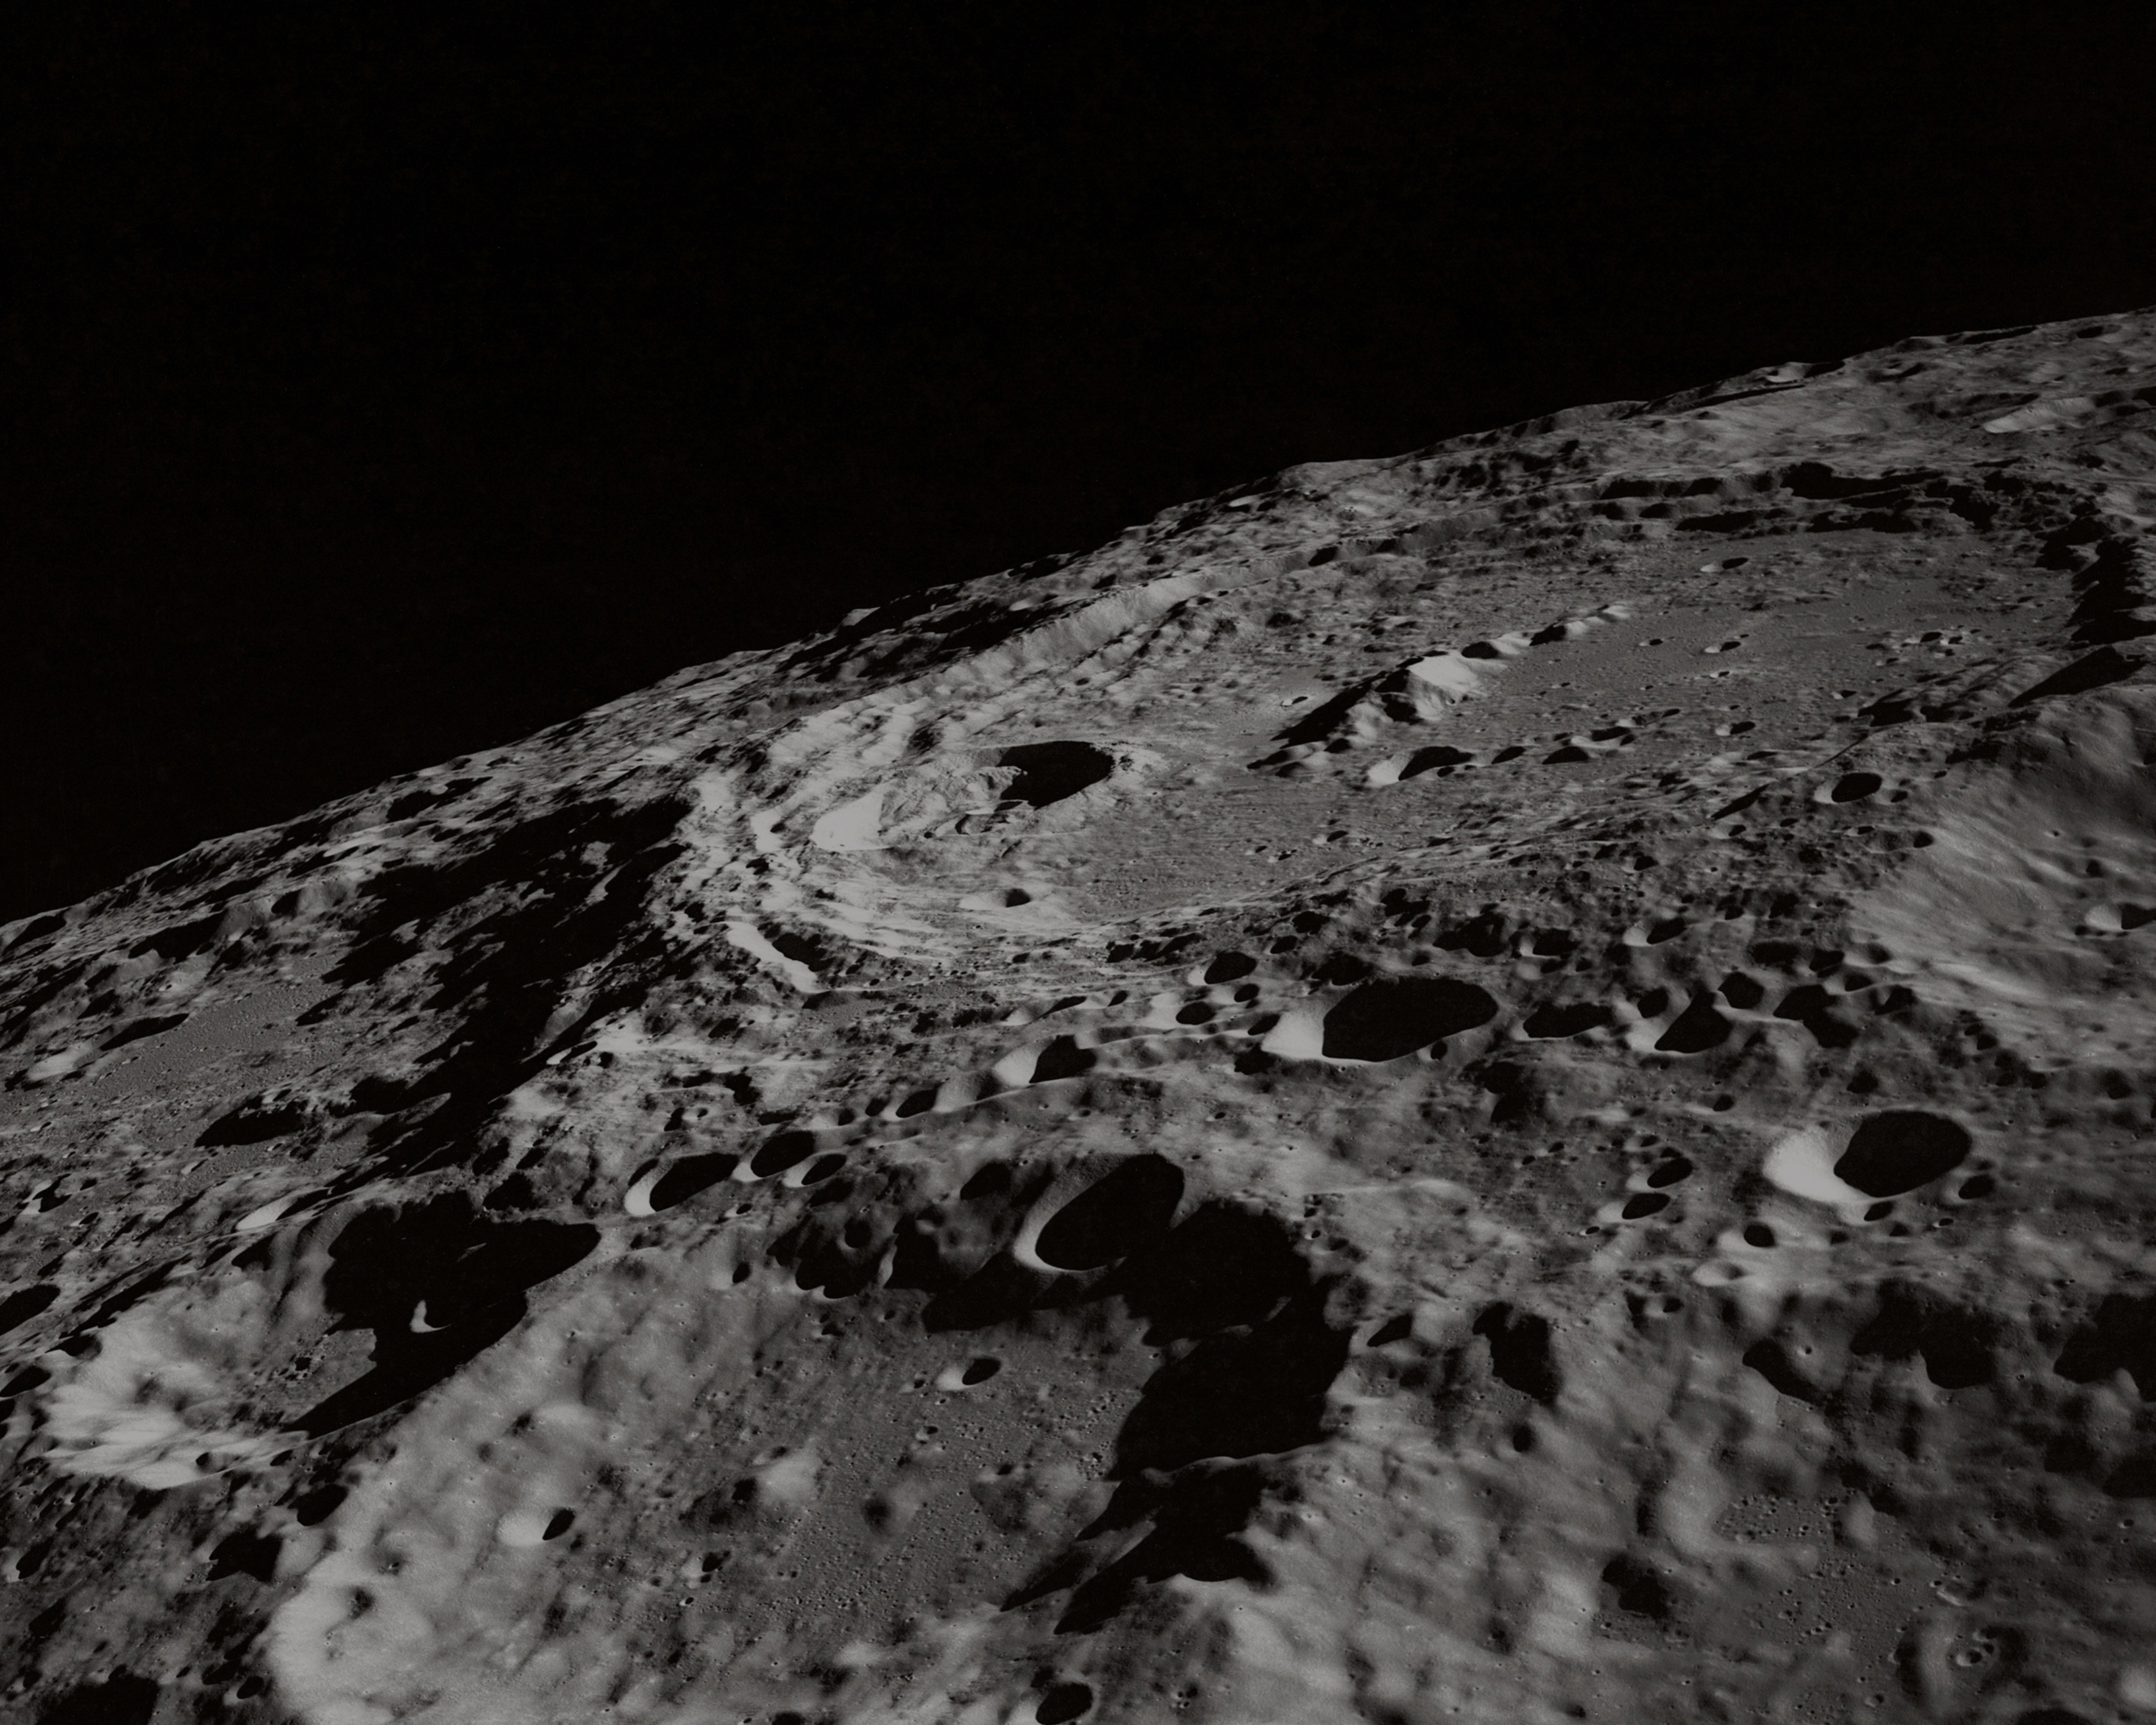
black and white, atmosphere, darkness, monochrome, moon, outer space, place, astronomy, earth, planet, astronomical object, monochrome photography